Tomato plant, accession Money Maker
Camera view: vertical (180 deg); turntable rotation: 210 degrees
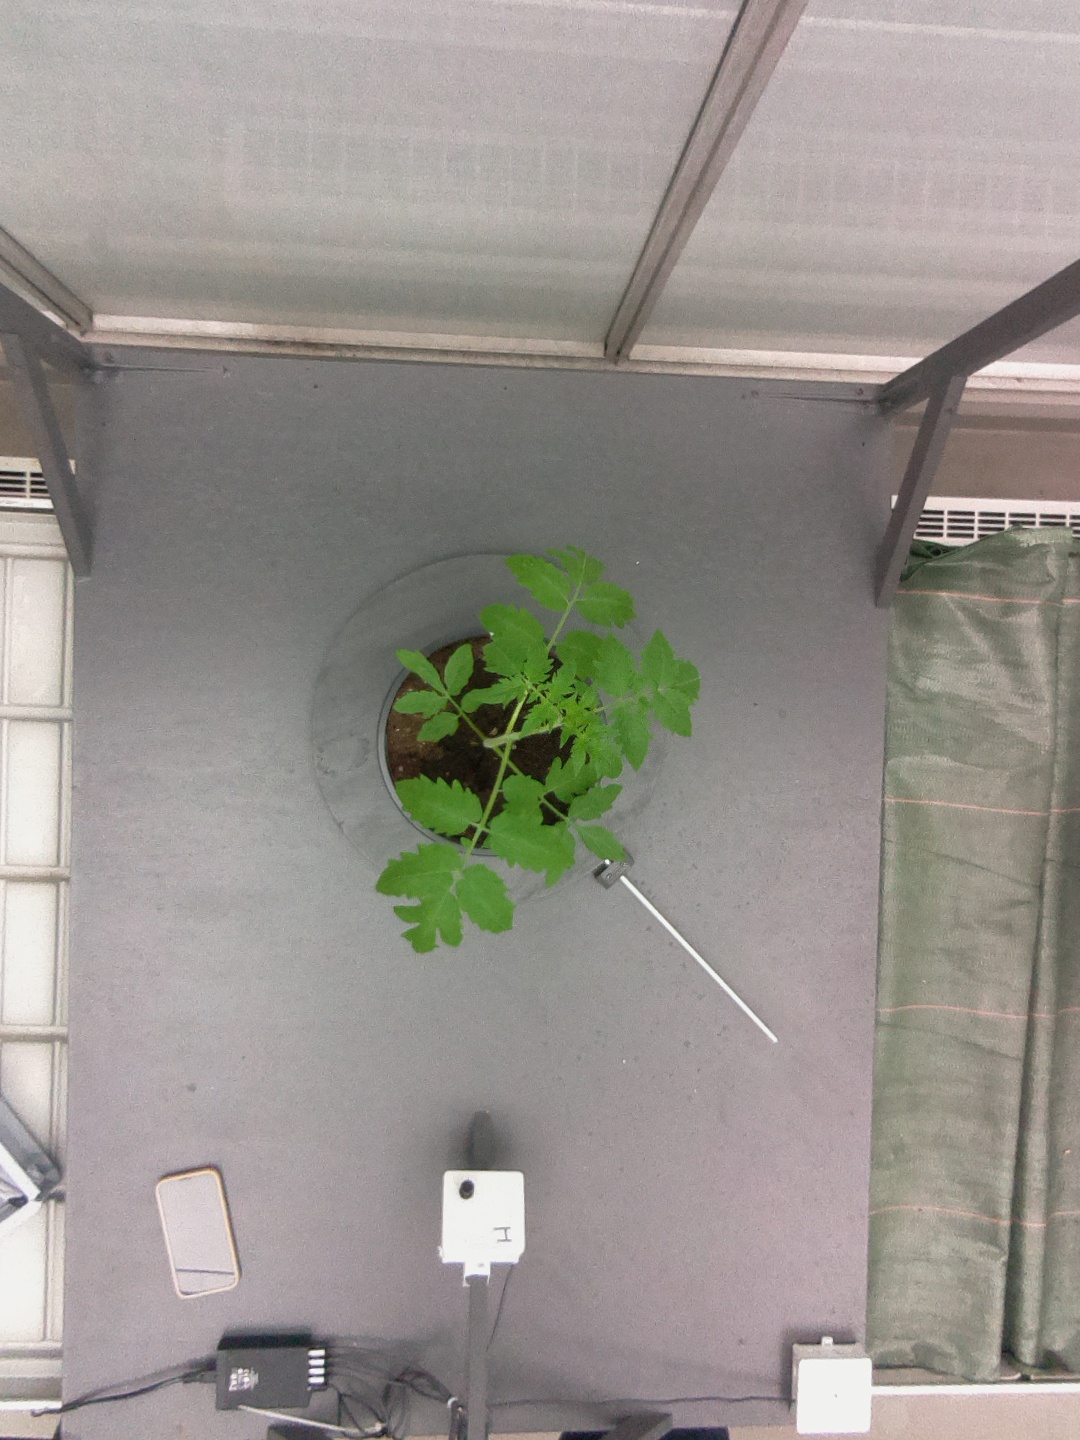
BBCH growth stage 13: 6 of true leaves visible